Halliburton

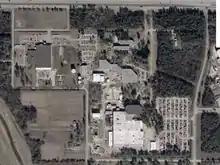
Aerial view of the current Halliburton headquarters (2002)

In 2009 Halliburton announced that it planned to move its headquarters to the North Belt Campus in Houston. In addition it planned to consolidate operations at its Westchase and North Belt Campus. The move occurred in 2009. The North Belt complex was to house 2,500 employees. Halliburton planned to add a research and development facility with laboratories, a new cafeteria, a childcare center, two additional parking garages, and fitness and wellness centers for employees. The plans for the North Belt Campus had been delayed by one year: the first phase of expansion and renovation was completed in 2012, and in 2014 new buildings, garage, cafeteria, and fitness centre were completed. The construction of the North Belt administration building is scheduled to begin in late 2010.